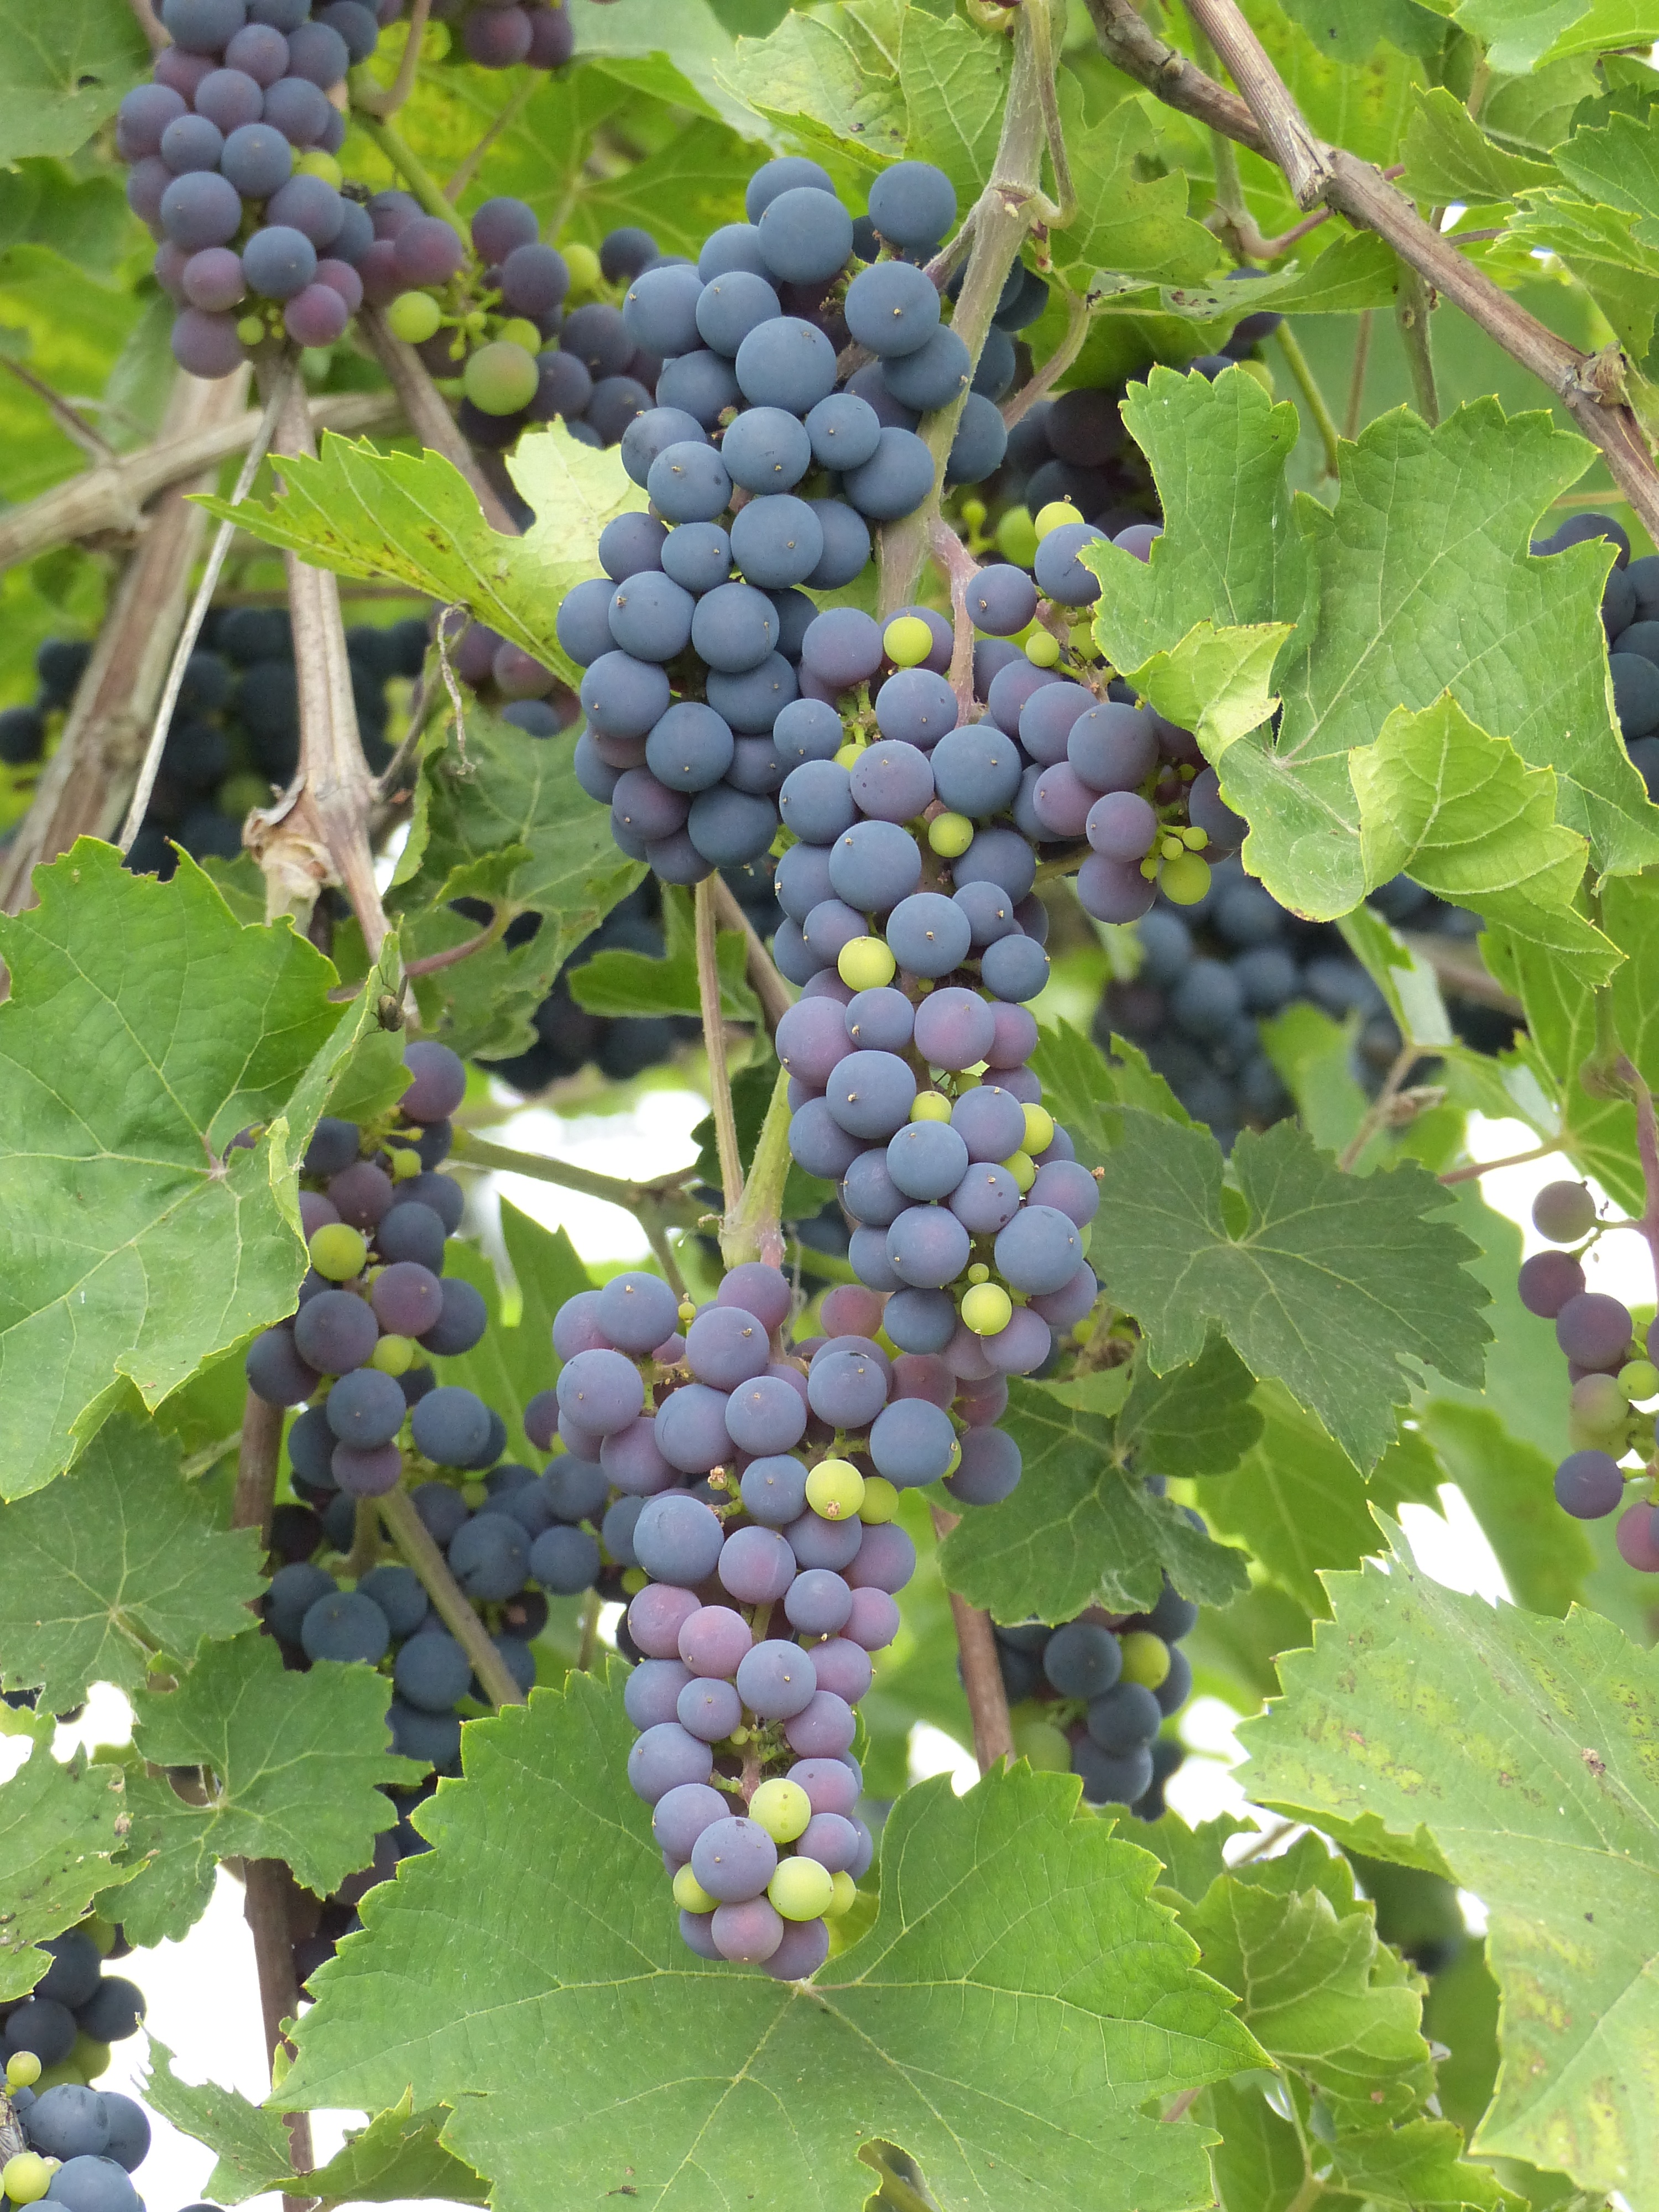
plant, grape, vine, fruit, leaf, flower, summer, food, produce, blue, agriculture, colors, shrub, grapes, flowering plant, vitis, sultana, land plant, grapevine family, zante currant